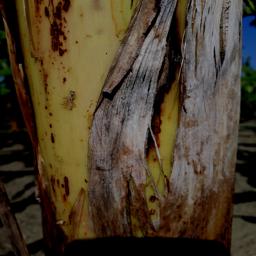
Label: PSEUDOSTEM WEEVIL